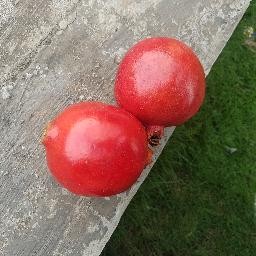
Fruit: Pomegranate
Quality: Good